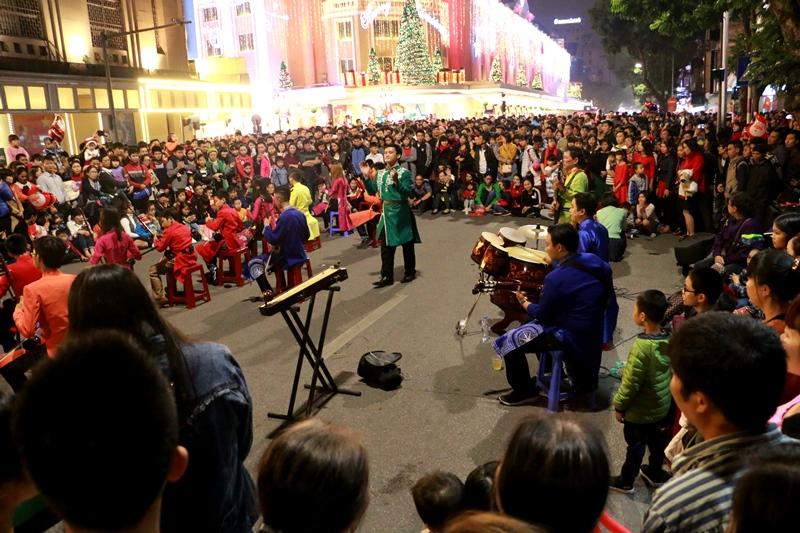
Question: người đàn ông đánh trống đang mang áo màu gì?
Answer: người đàn ông đánh trống đang mang áo màu xanh dương